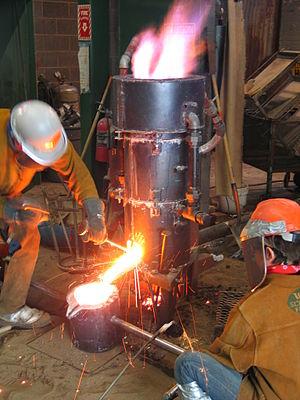
Coulée d'un petit cubilot
Le cubilot est un four vertical de fusion des métaux par la combustion de coke. Dans ce four, le métal à fondre, généralement des ferrailles, est en contact direct avec le combustible. Ce contact à haute température entraîne une carburation importante et réserve pour cela le cubilot à la production de fonte.